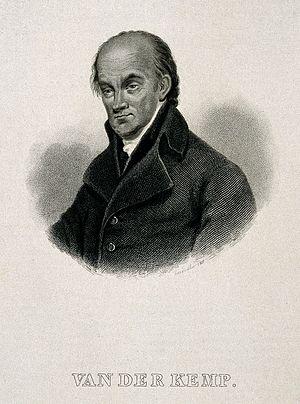
Johannes Theodorus van der Kemp est un missionnaire, médecin et explorateur néerlandais.